Korňa

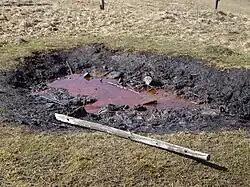
Natural petroleum spring in Korňa

There are two churches - the original wooden church and the new, modern church from 1994. The primary form of dwelling was rustic wooden cottages. The former wooden pub is now in an open-air museum at Vychylovka; the pub still serves its original purpose. A local natural attraction is Korňa's petroleum spring, which is the highest Central European spontaneous petroleum outflow. Citizens have used this petroleum for lighting purposes.